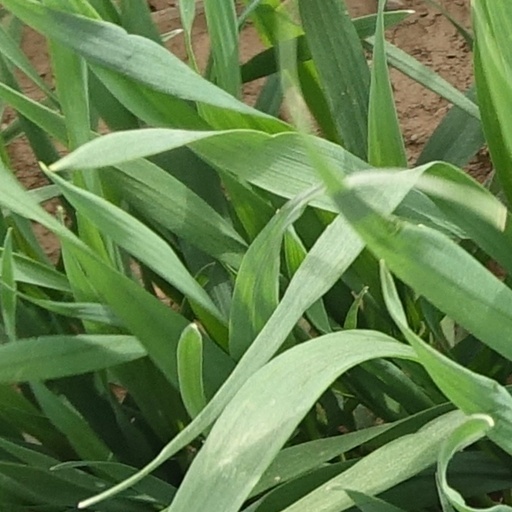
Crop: wheat